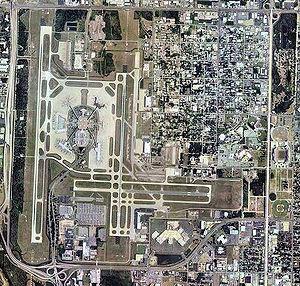
Tampa est une ville américaine, siège du comté de Hillsborough sur la côte occidentale de l'État de Floride. Elle se situe à environ 300 km au nord-ouest de Miami, sur la baie de Tampa. Découverte au début du XVIᵉ siècle par les Espagnols, la ville est fondée autour du fort Brooke et connaît un véritable essor après la découverte du phosphate en 1883.
L'aéroport international de Tampa, connu sous le nom d'aéroport municipal de Drew Field jusqu'en 1952, est un aéroport américain situé à Tampa, siège du comté de Hillsborough sur la côte occidentale de la Floride. Il est localisé à 9,7 km au nord-ouest du centre de Tampa et environ 300 km au nord-ouest de Miami, sur la baie de Tampa.